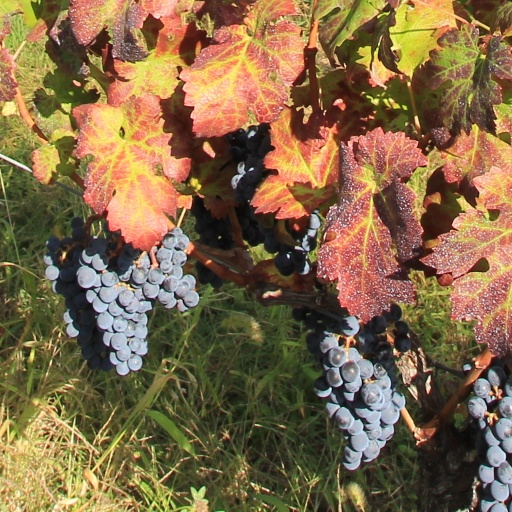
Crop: grape